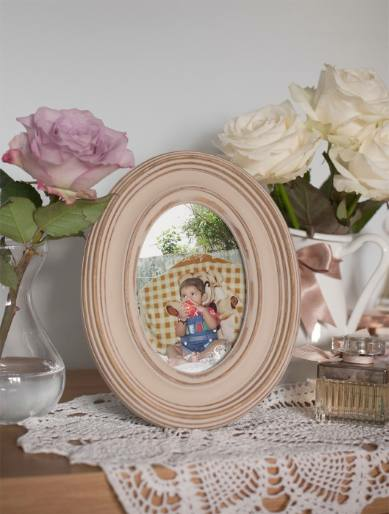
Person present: No